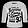
Label: T - shirt / top